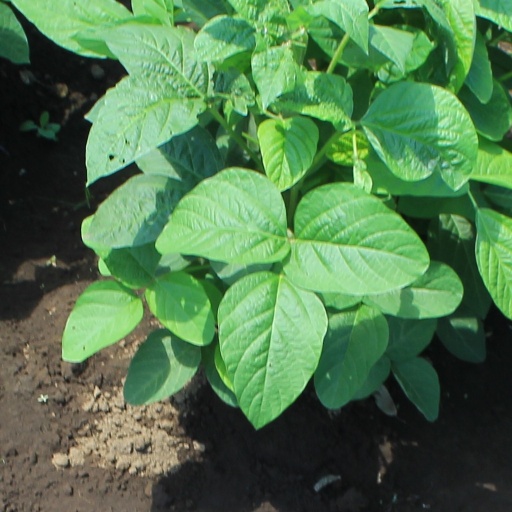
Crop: soybean